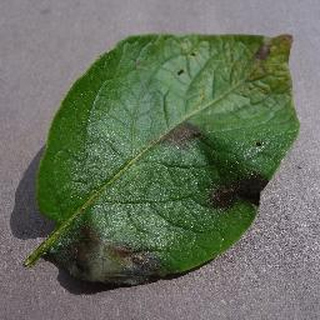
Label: potato_late_blight